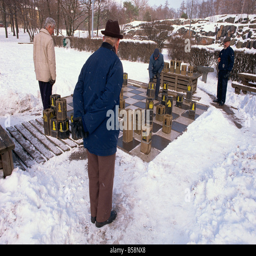
playing outdoor chess in the snow